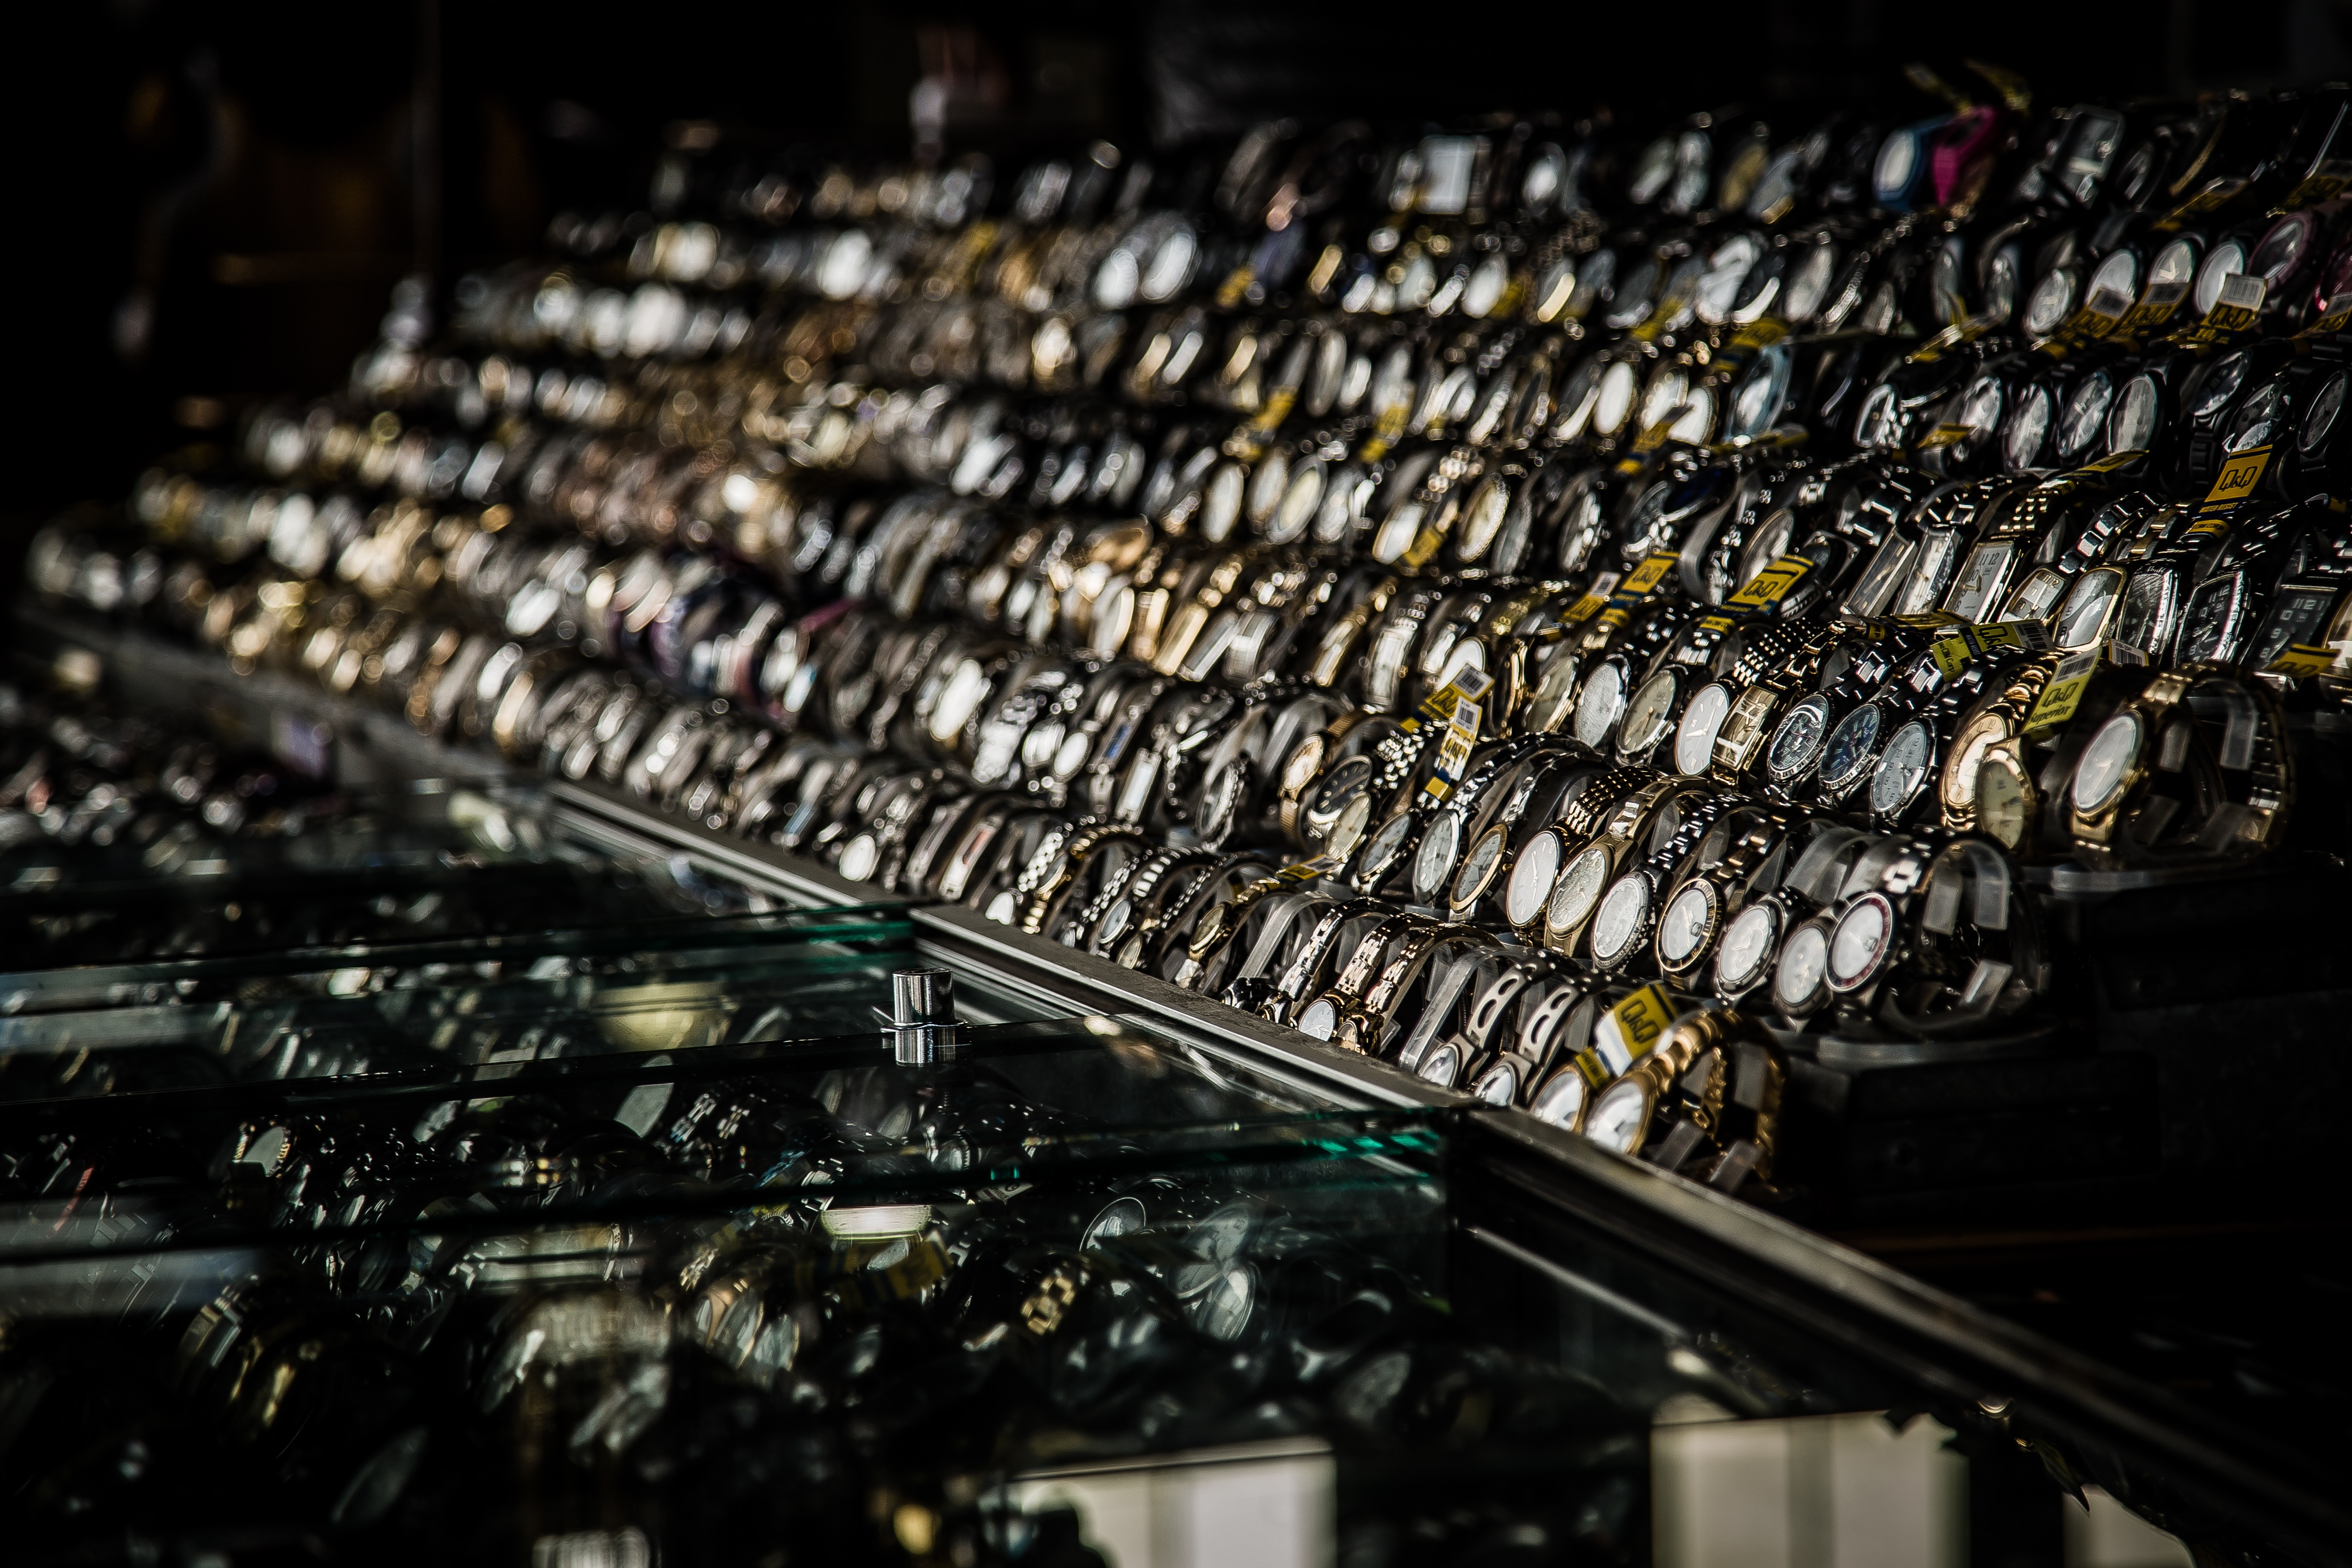
personal computer hardware